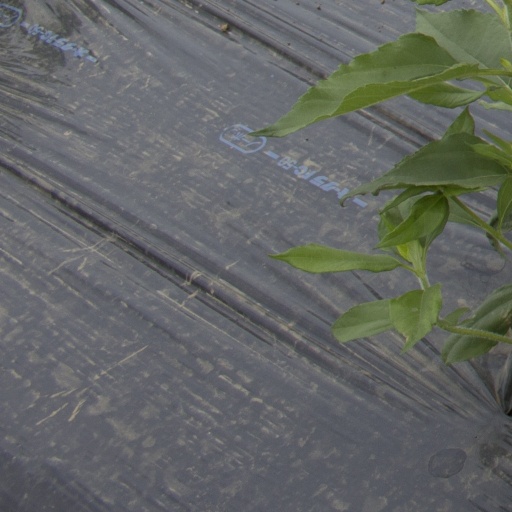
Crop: Jerusalem artichoke